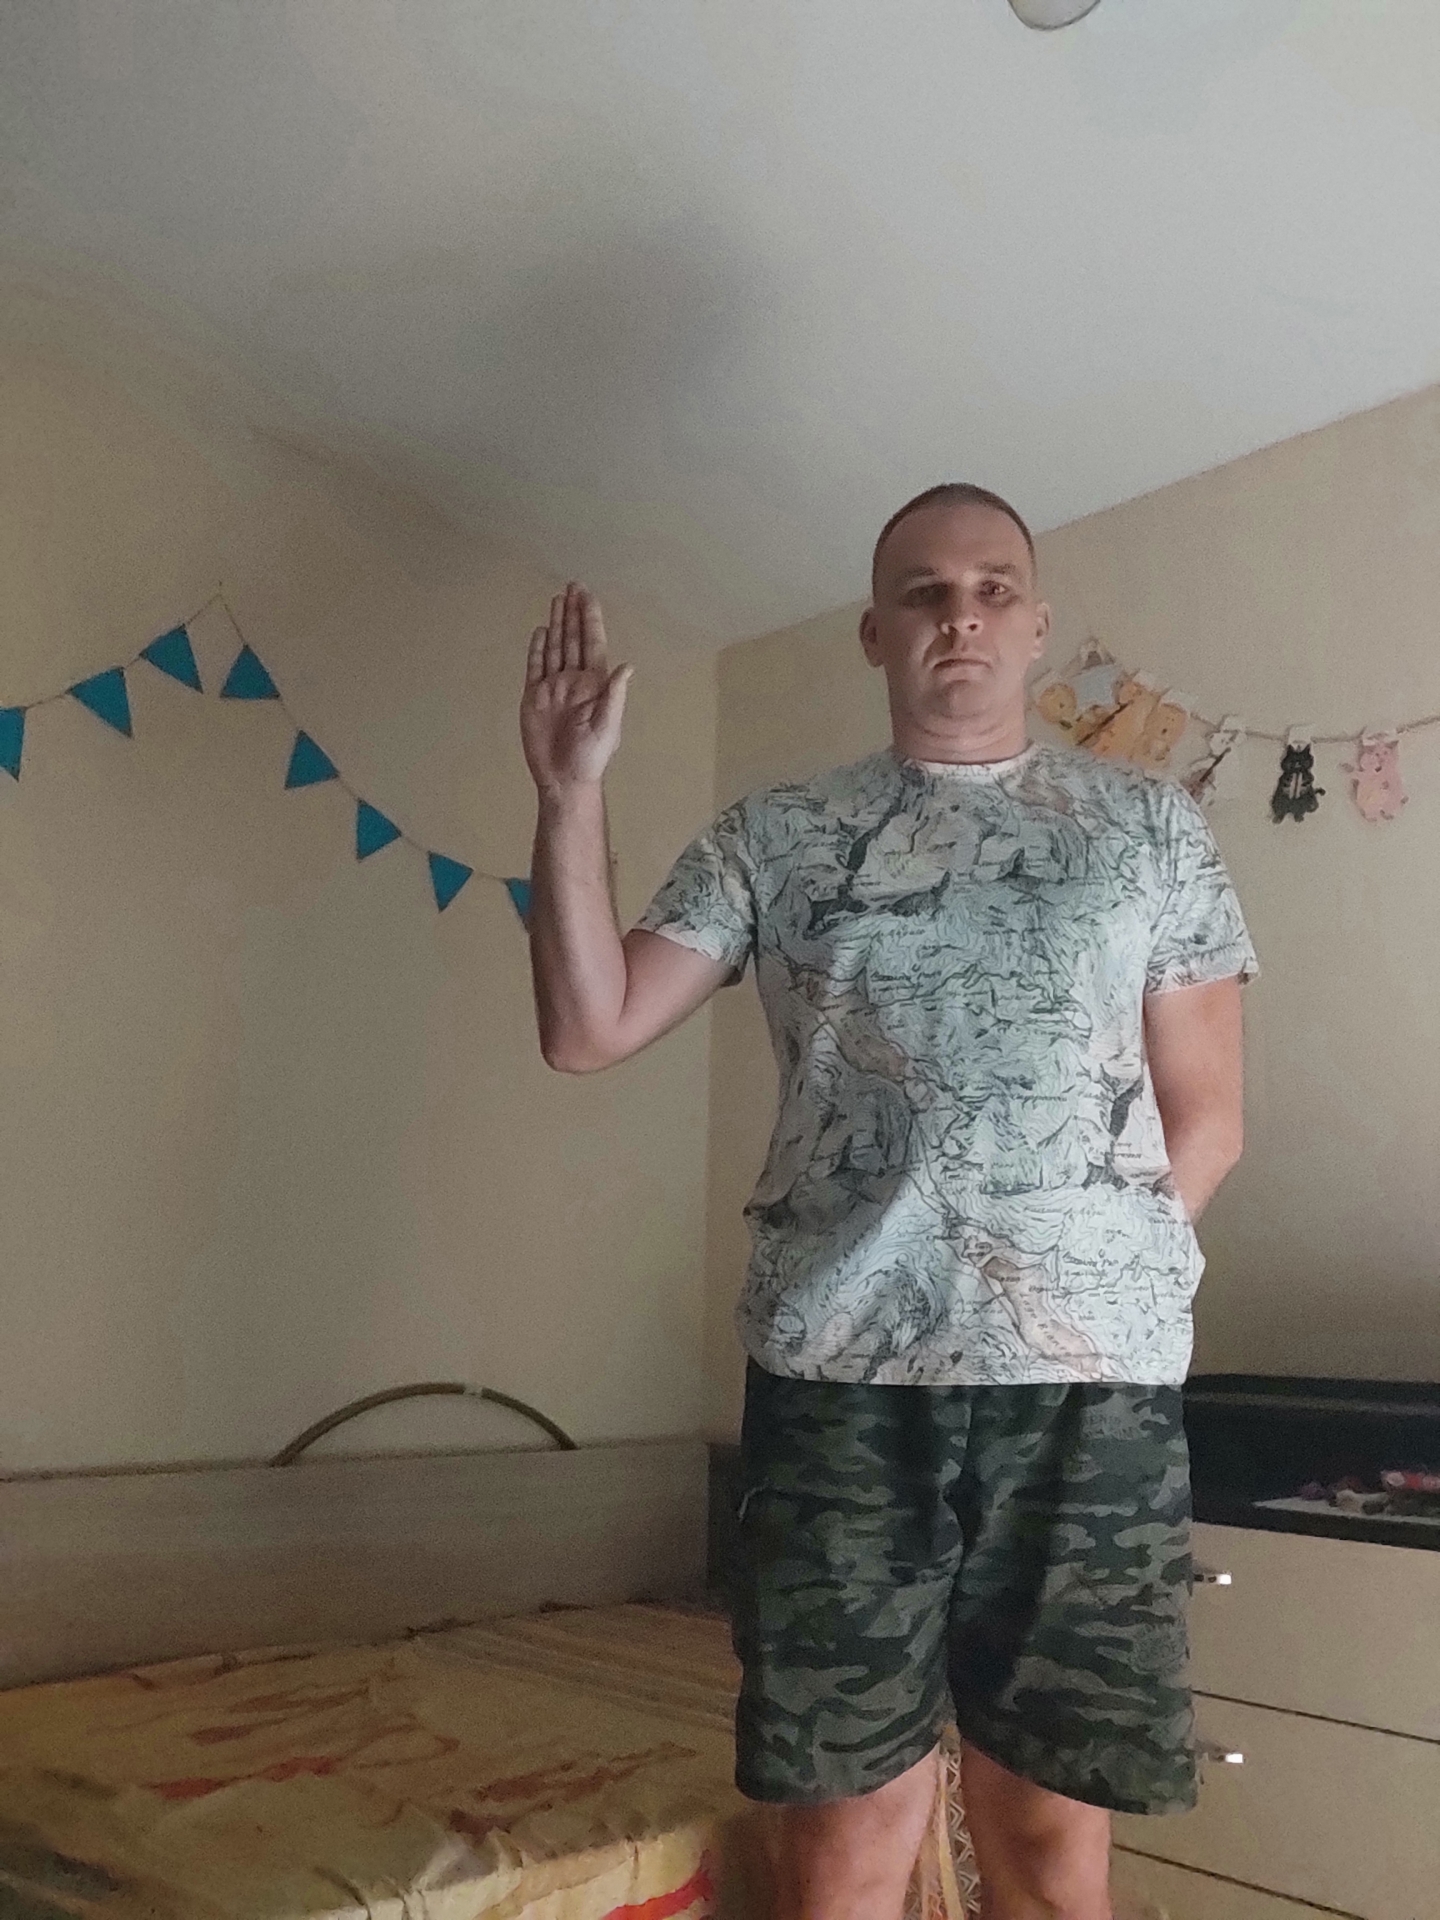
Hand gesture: stop